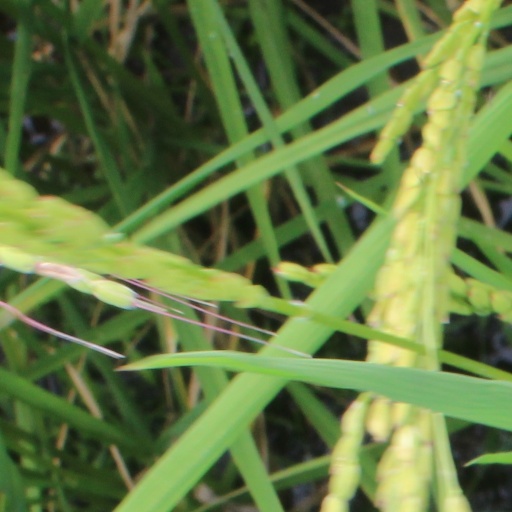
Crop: rice